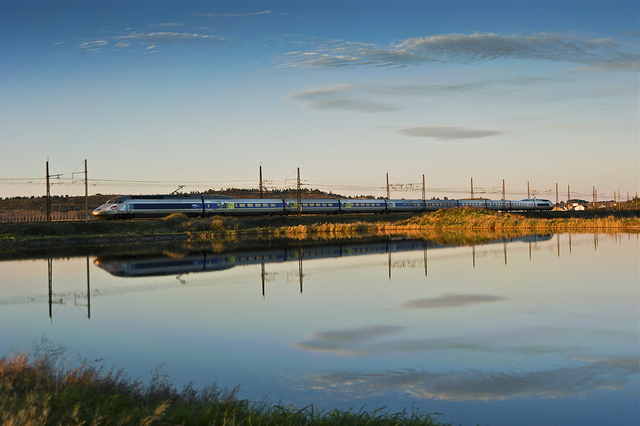
A train moves next to a body of water.

A train traveling down the tracks near a body of water.

Commuter bullet train traveling on rails next to large waterway.

A train going over a bridge with water underneath

a train on a tack near a body of water